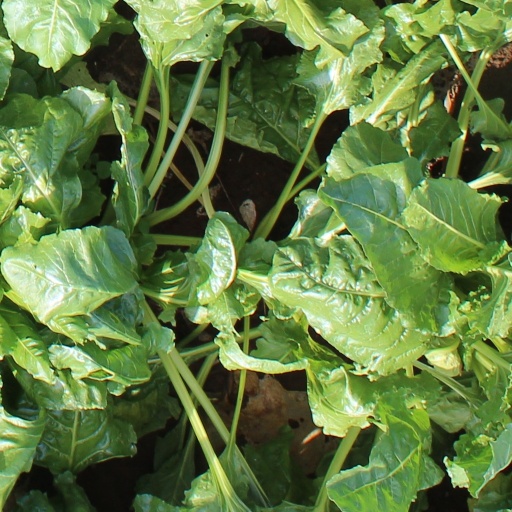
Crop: sugar beet